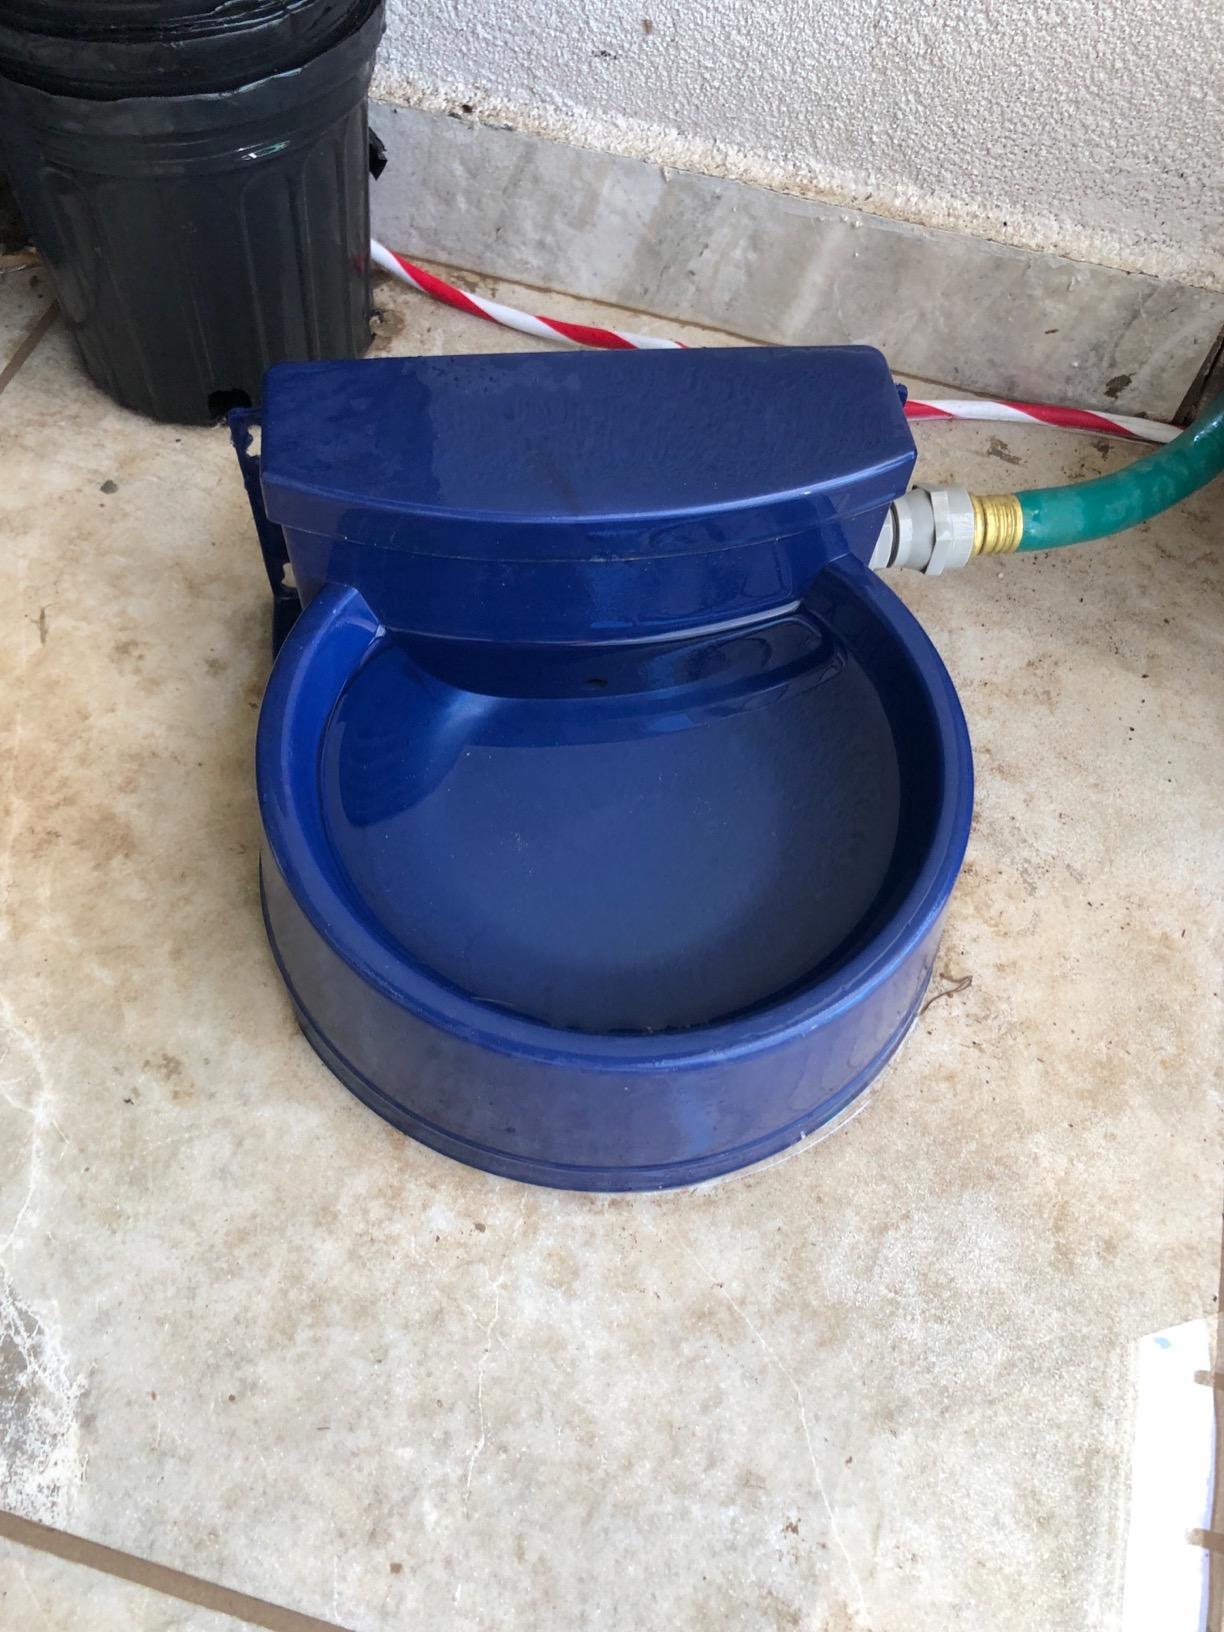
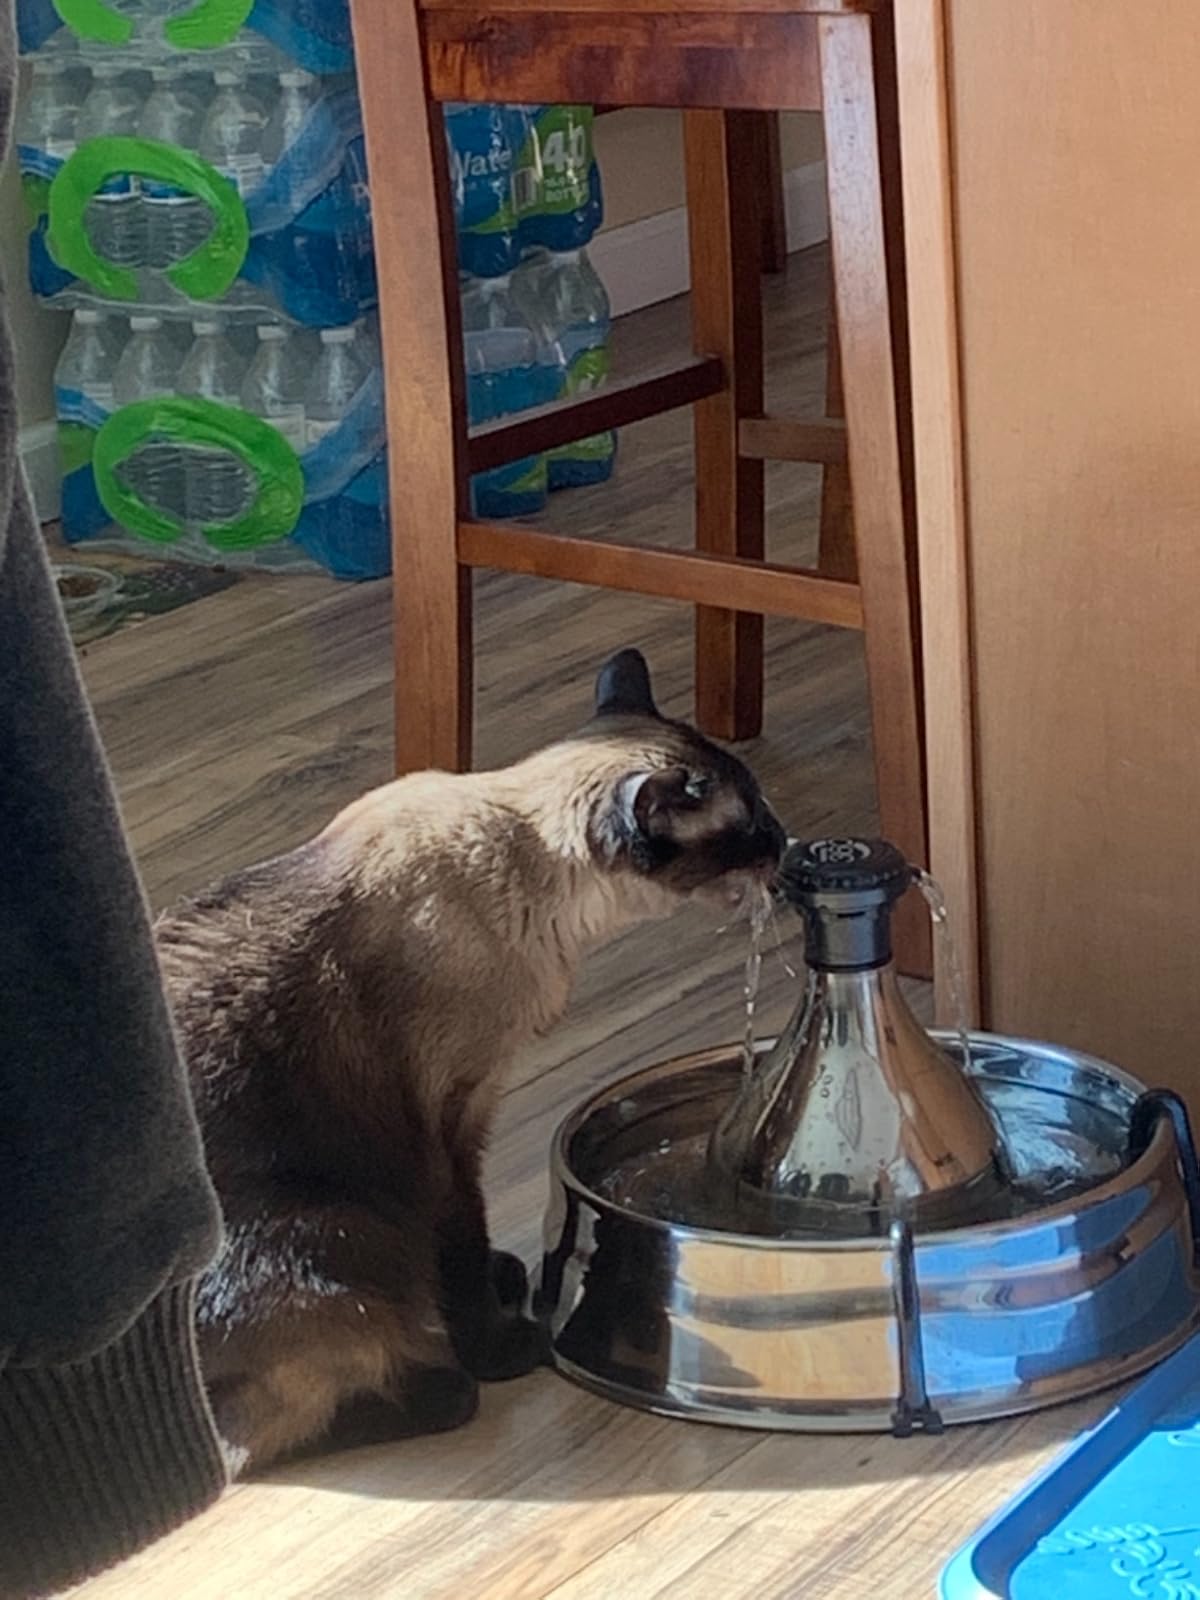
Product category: items_bowl
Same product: no